Chris McCann

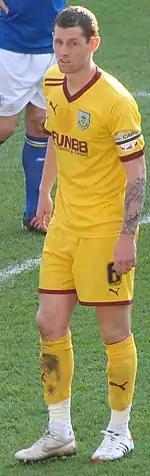
McCann playing for Burnley in 2012

Christopher John McCann (born 21 July 1987) is an Irish professional footballer who plays as a midfielder for 1874 Northwich.